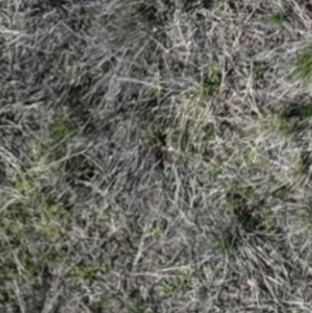
Month: may
Dye color: red
Dye concentration: high